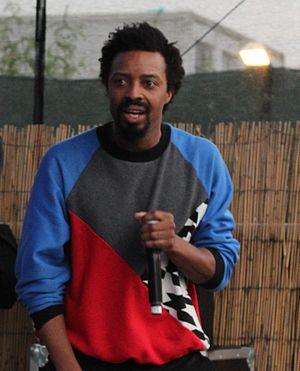
Fatlip, de son vrai nom Derrick Lemel Stewart, né le 26 mars 1969 à Los Angeles, en Californie, est un rappeur américain. Il lance sa carrière dans le groupe The Pharcyde, puis se lance dans une carrière solo.